XLR connector

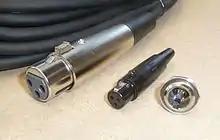
XLR and Mini XLR connectors

The "Mini XLR Connector", also known as the "TQG" or "TA3"/"TA4" connector (number depending on number of poles), is used on compact items such as UHF wireless microphone beltpacks, some studio and field recording headphones, as well as Audio Technica condenser microphones, but is not in general use on major items such as mixing desks. The Mini XLR Connector was first devised by Switchcraft and is also available from Rean, and various other sources. As yet, the Mini XLR connectors do not appear to be covered by any ISO or national standard.